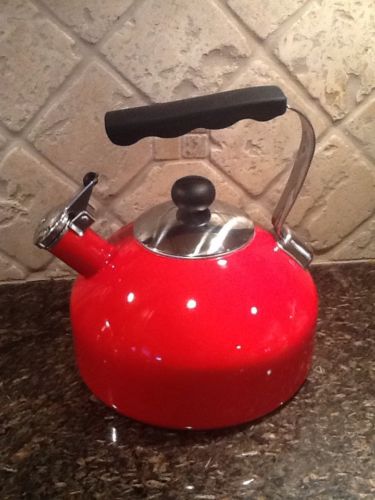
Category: kettle